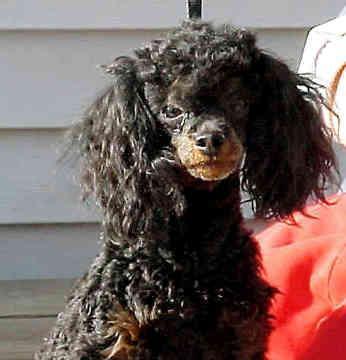
toy_poodle